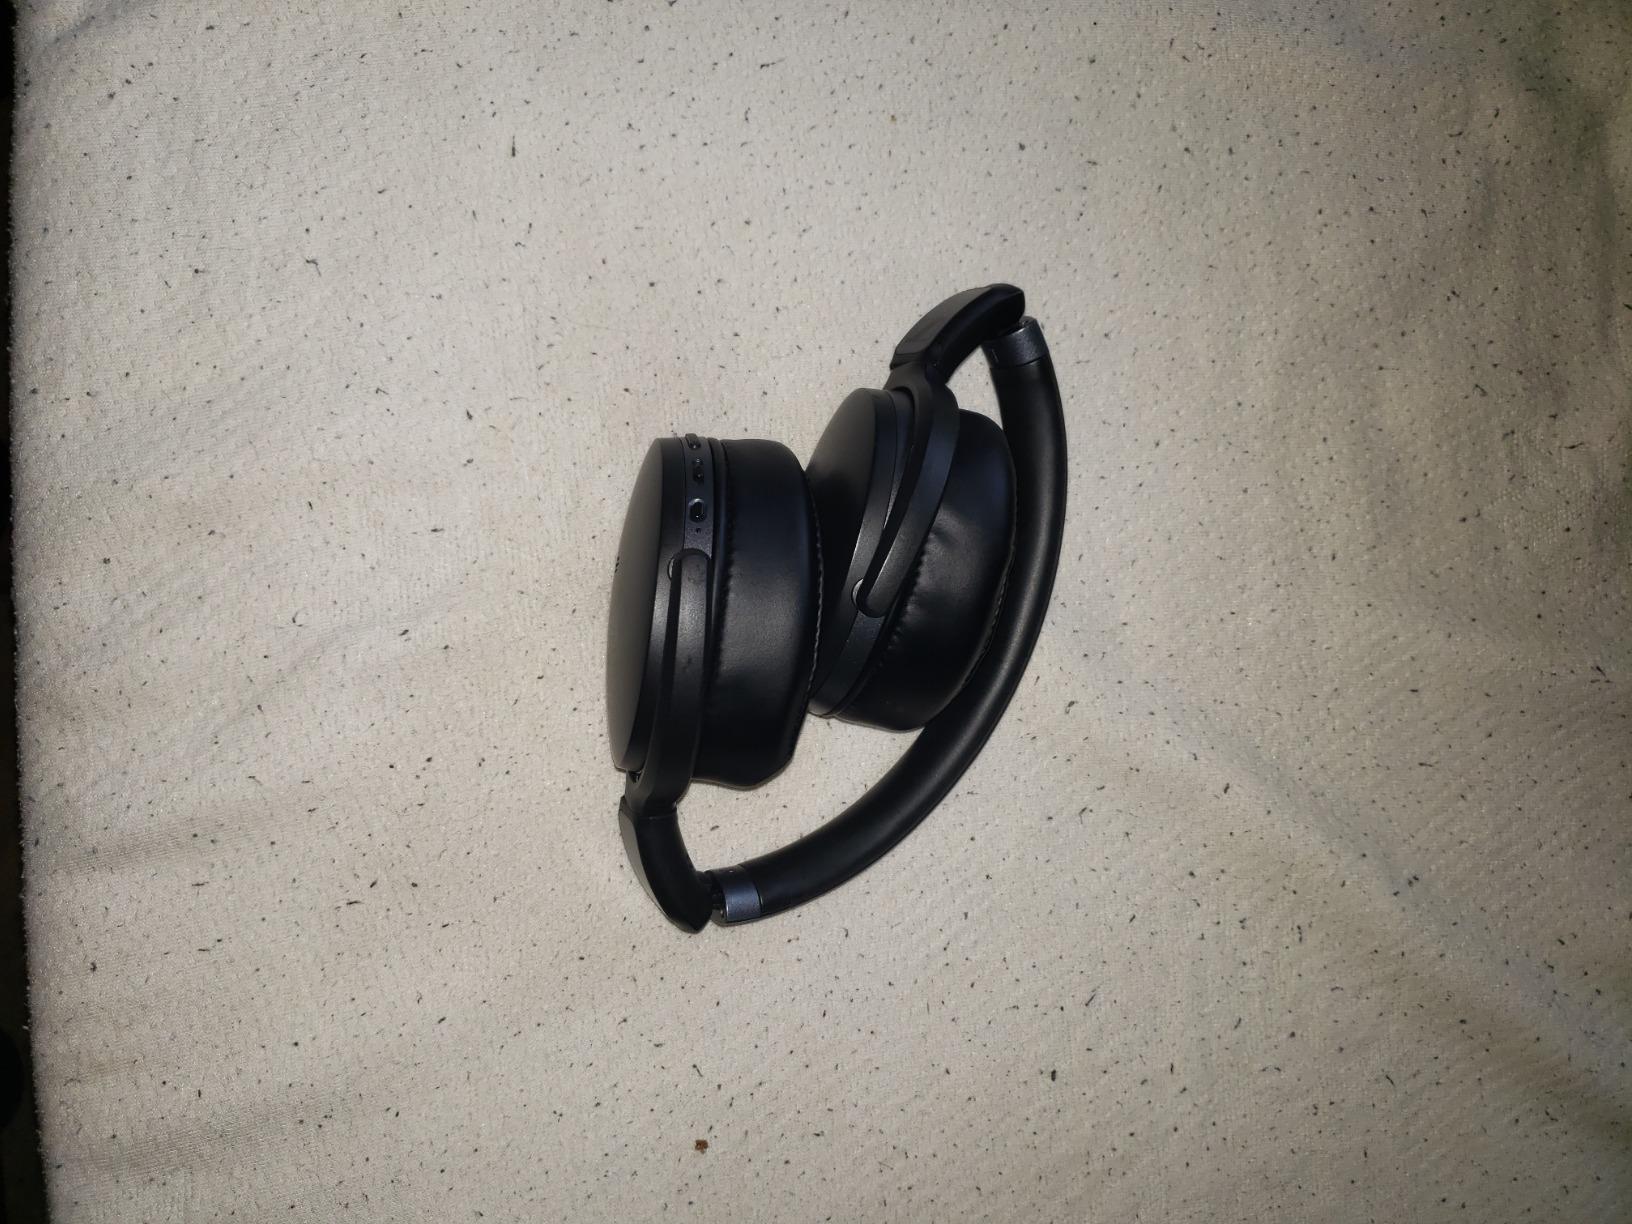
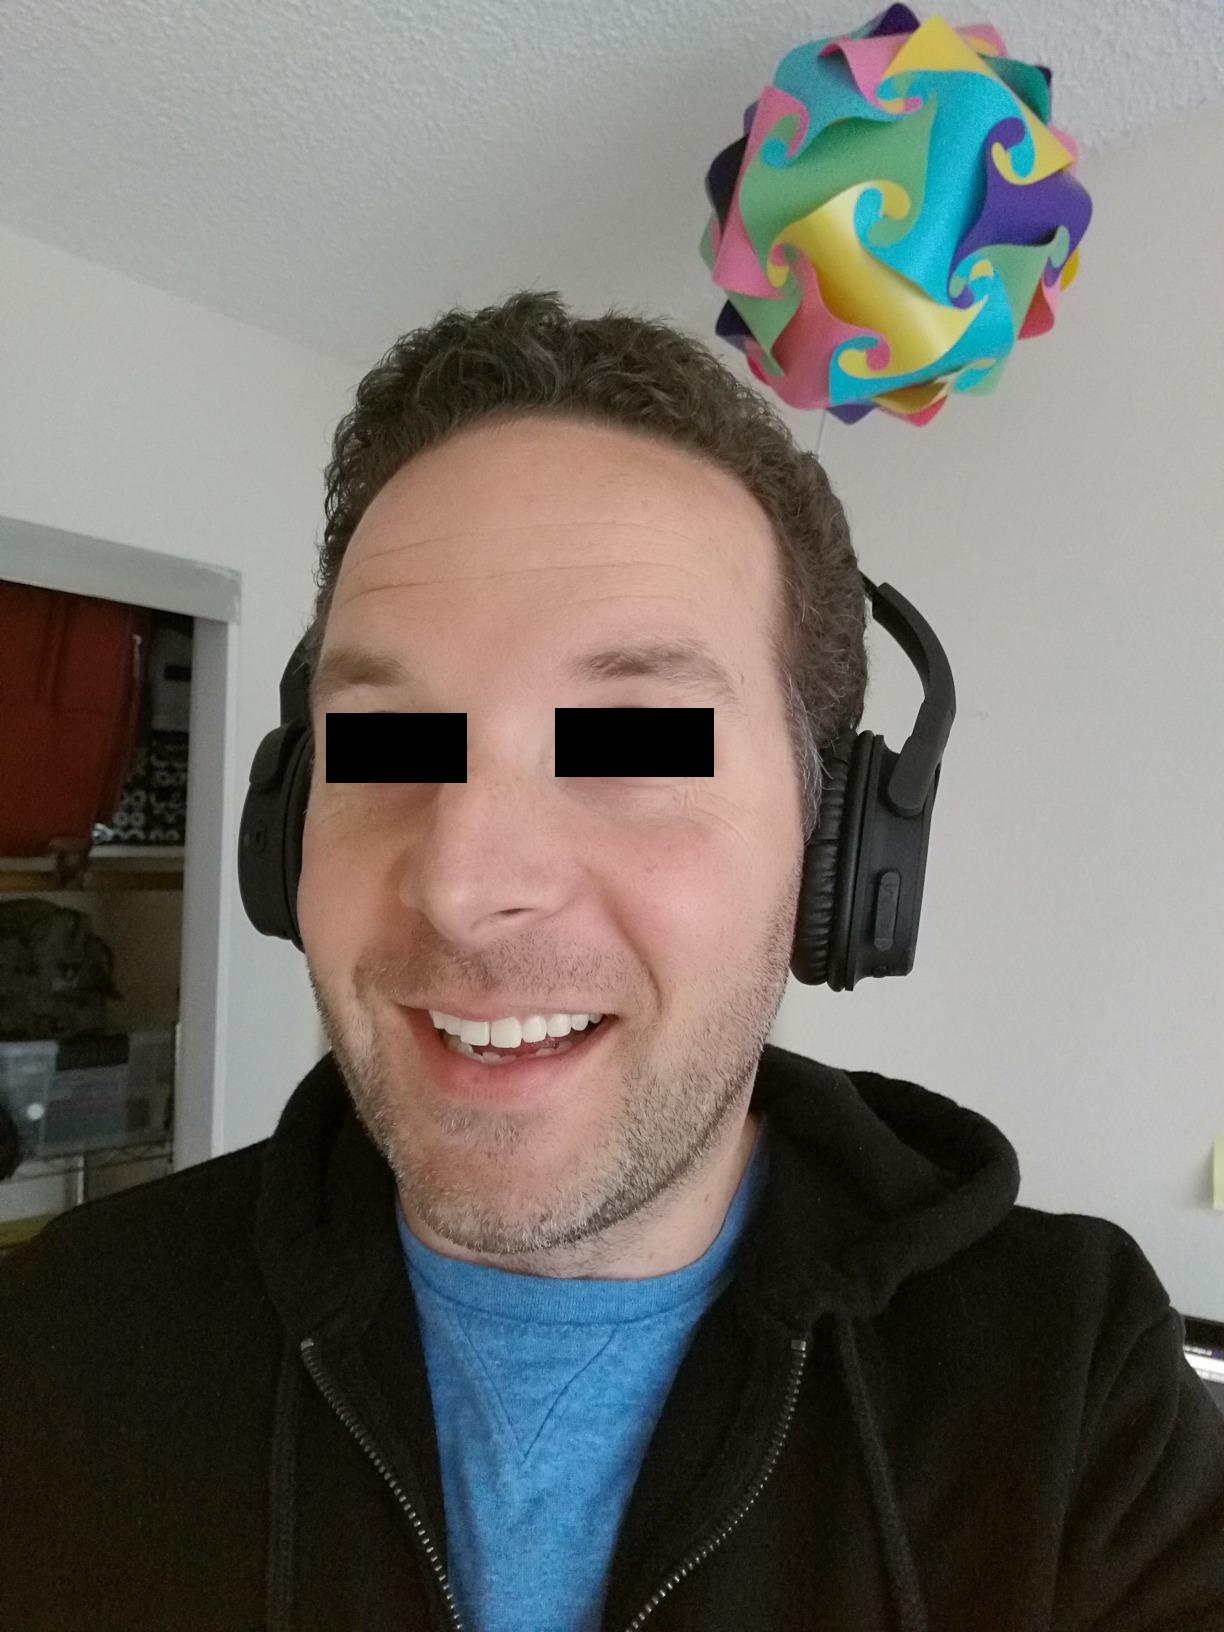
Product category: headphones
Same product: no